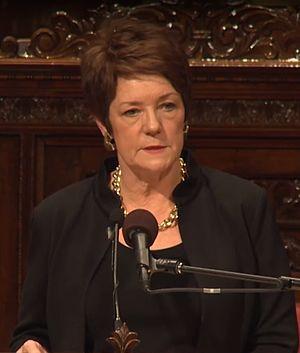
Sue Monk Kidd, née le 12 août 1948 à Sylvester, est une romancière et essayiste américaine. Son best-seller, Le Secret des abeilles, est traduit en trente-six langues.